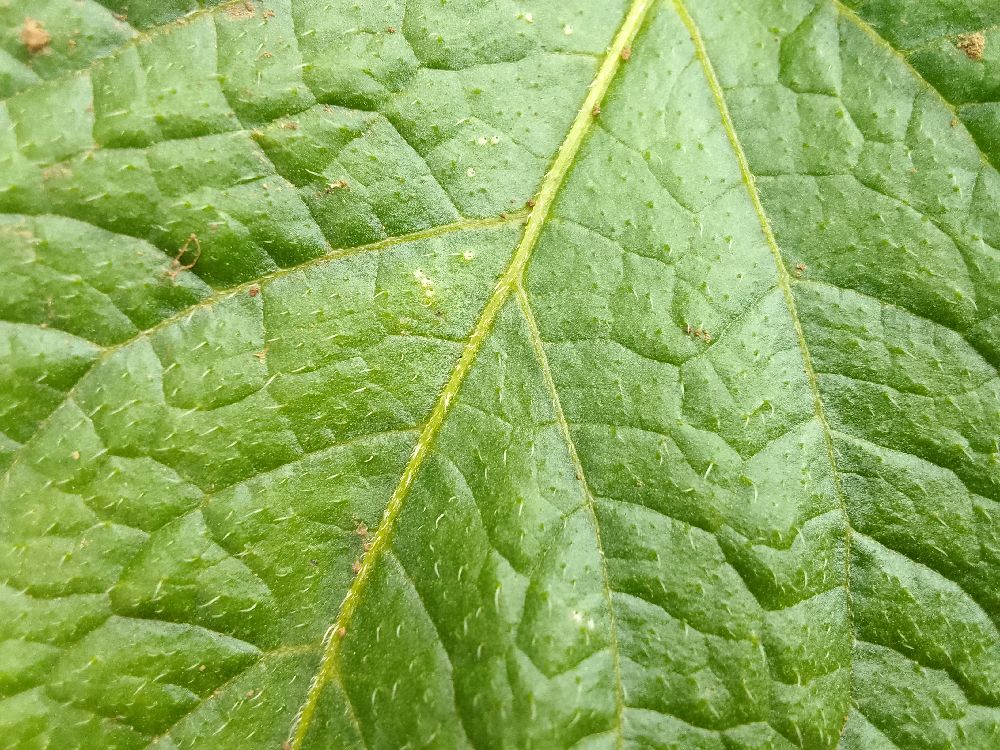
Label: Healthy